DeGray Lake

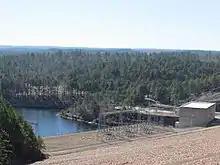
DeGray Power Plant

DeGray Lake is a reservoir on the Caddo River constructed by the United States Army Corps of Engineers in Arkansas, 8 miles (13 km) from Arkadelphia. Arkansas Scenic Byway 7 is located on the eastern shore of the lake, and provides views of the lake, and also places to stay. DeGray Lake Resort State Park was opened in 1974 to encourage tourism and recreation on DeGray Lake.